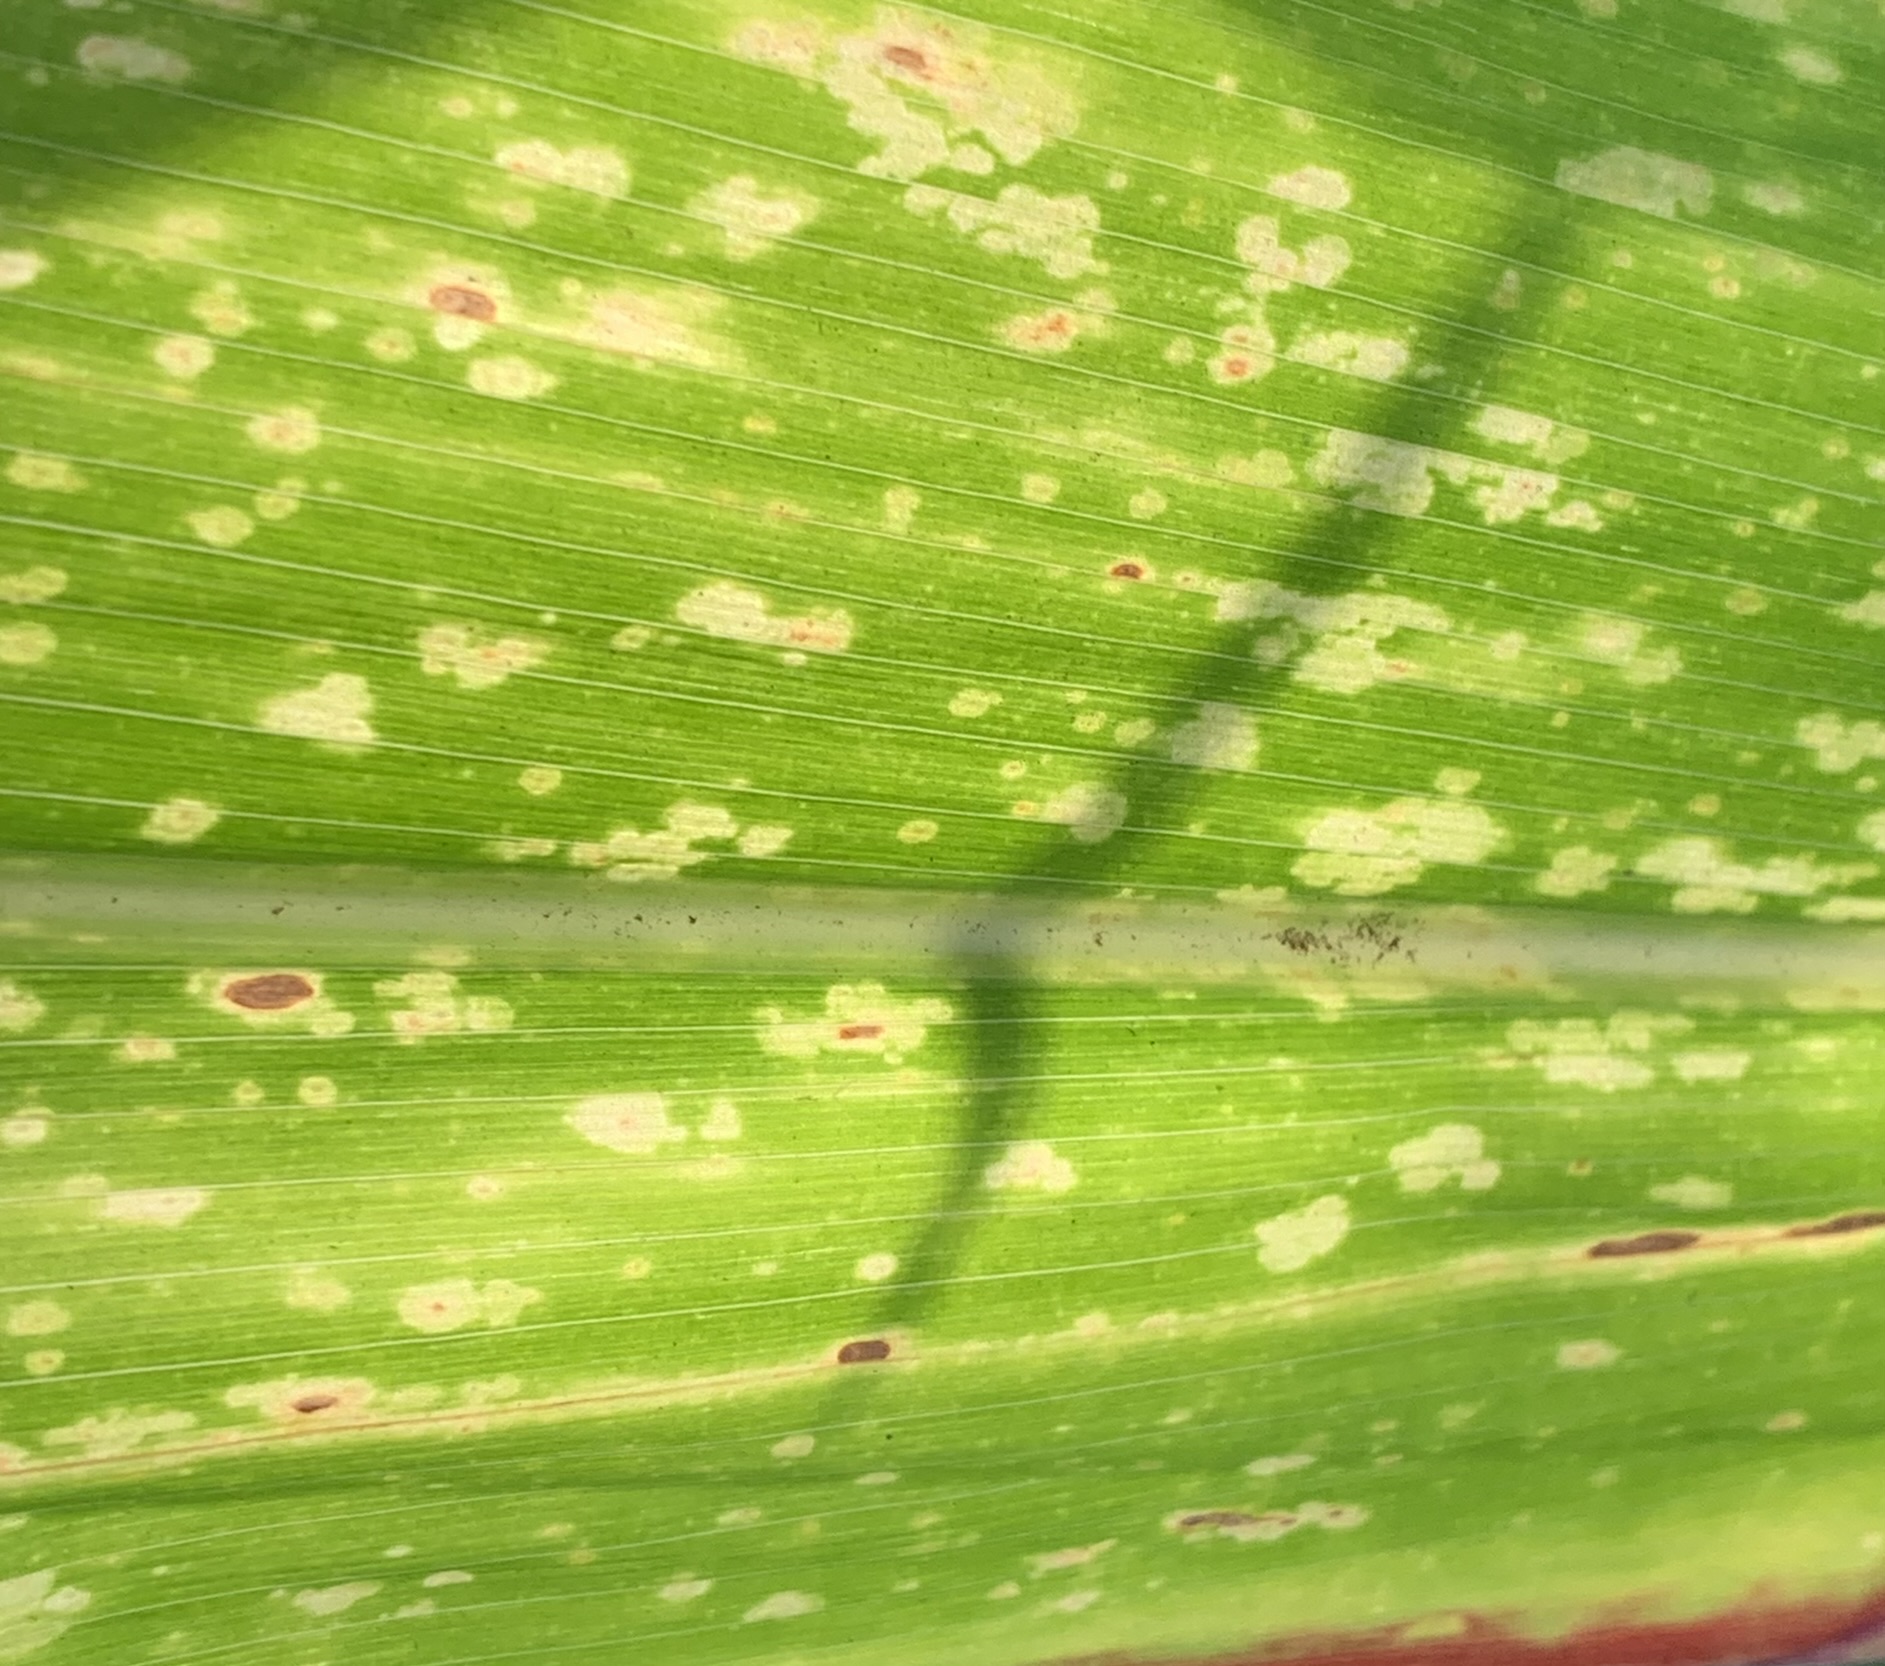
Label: MLN